Light-induced fluorescence transient

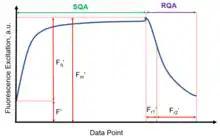
LIFT Transient with the saturation (SQA) and relaxation sequence (RQA) showing the initial (F'), maximum (Fm') and variable fluorescence (Fq').

The LIFT system measures chlorophyll fluorescence by stimulating the plant with excitation light, leading to an increase in fluorescence to its maximum (Fm'). The naturally occurring fluorescence (F') can also be measured without the excitation light. The variable fluorescence (Fq') can be calculated as the difference between Fm' and F'. The Photosystem II operating efficiency can be calculated using the equation: